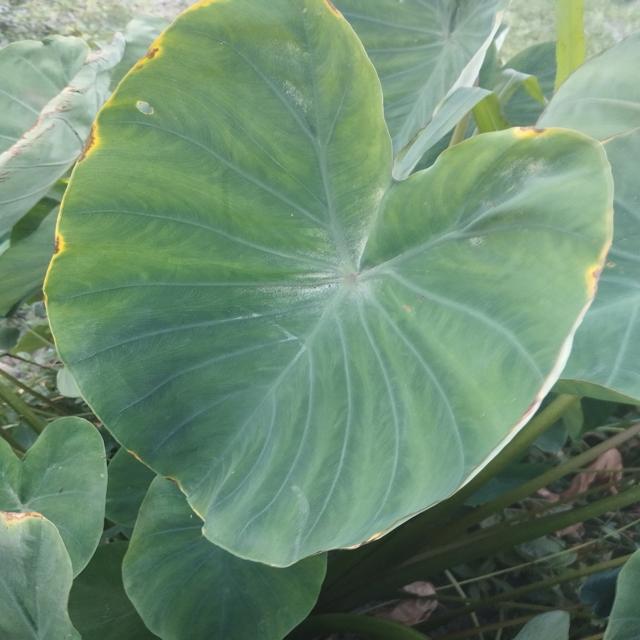
Label: Mid_Blight